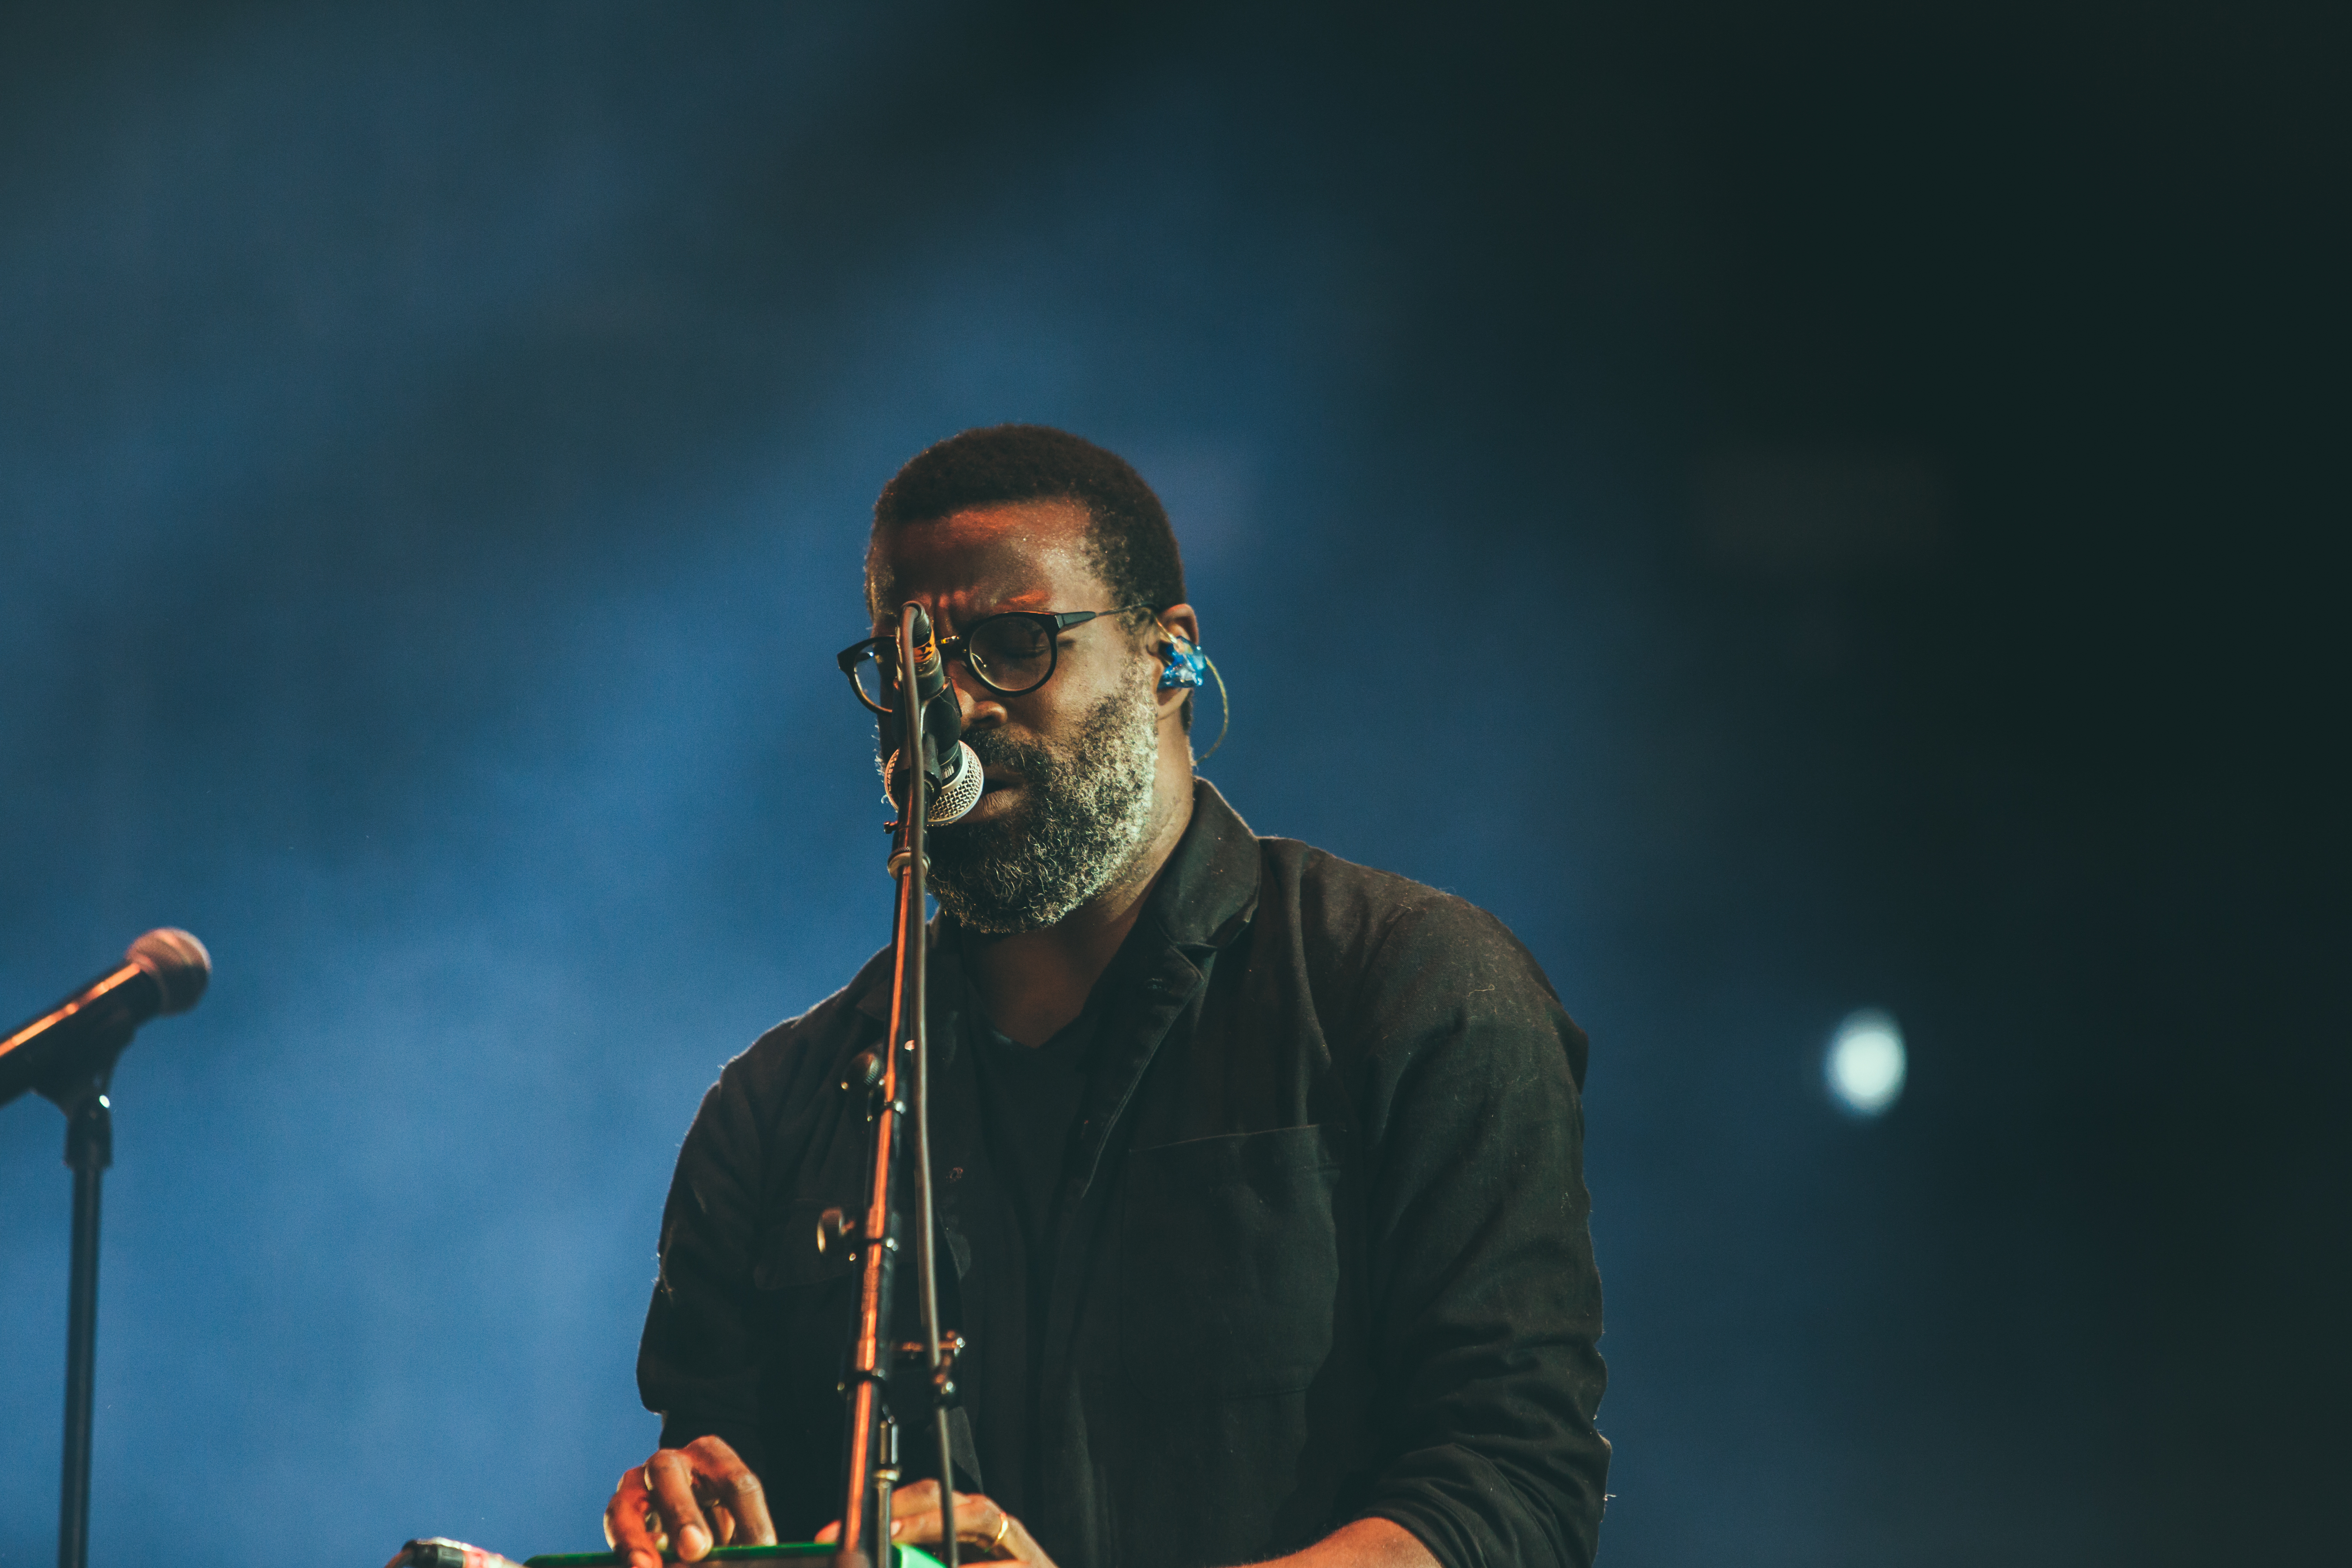
music, concert, singer, microphone, musician, performance art, stage, performance, bassist, singing, guitarist, entertainment, african american, performing arts, singer songwriter, rock concert